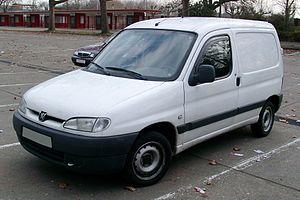
Citroën Berlingo I
SEVEL Argentina SA, était une coentreprise créée le 28 février 1980 entre les sociétés Fiat Concord et SAFRAR Argentina, pour la production et la vente de voitures. L'acronyme « SEVEL » signifie « Sociedad Europea de VEhículos por Latinoamerica », un peu à l'image de la société SevelSud créée en Italie pour la production des véhicules utilitaires Fiat Ducato et ses clones PSA.